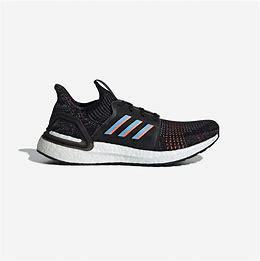
Brand: Adidas
Model: Ultraboost 19